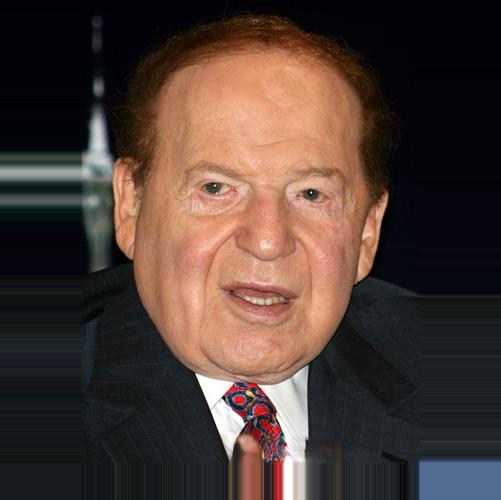
Age: 76